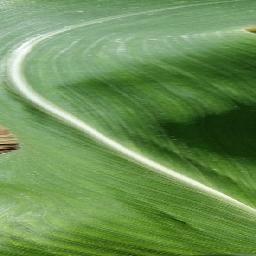
Label: Corn_(Maize)___Healthy